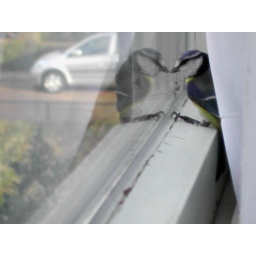
bird in the house